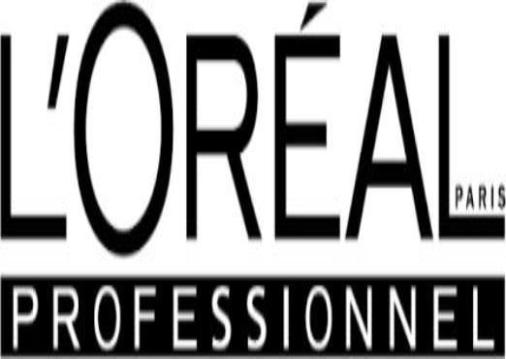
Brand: loreal
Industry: Necessities